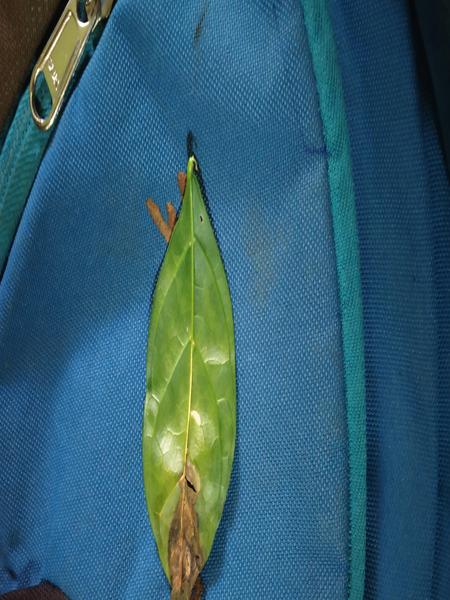
Plant: Jasmine